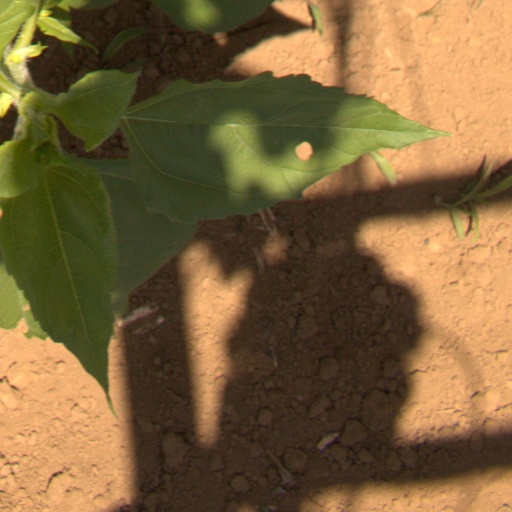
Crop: Jerusalem artichoke